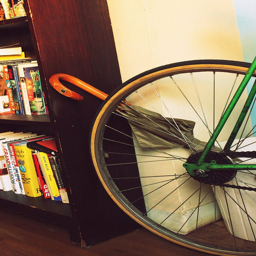
A bike wheel is next to an umbrella and a book shelf.
A bicycle tire is next to a brown bookcase.
A book shelf next to an umbrella and a bicycle wheel.
The wheel of a bicycle visible next to a bookshelf
A bike tire next to a bookshelf and an umbrella in a bucket.